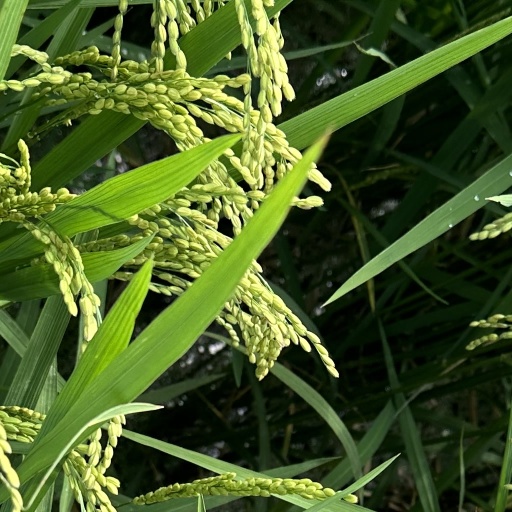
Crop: rice